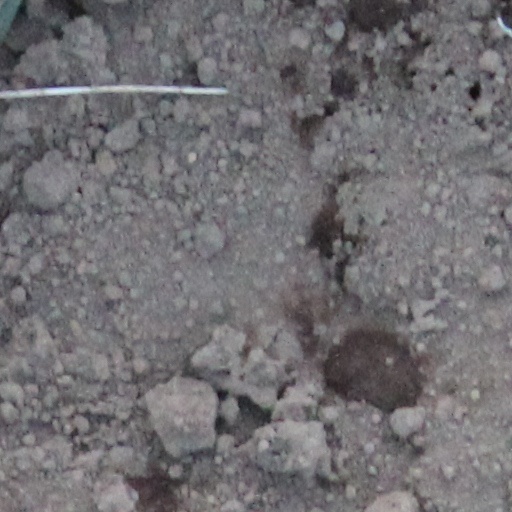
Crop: wheat